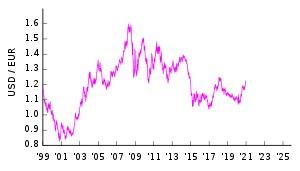
L'euro est la monnaie unique de l'union économique et monétaire, formée au sein de l'Union européenne ; elle est commune à dix-neuf États membres de l'Union européenne qui forment ainsi la zone euro.